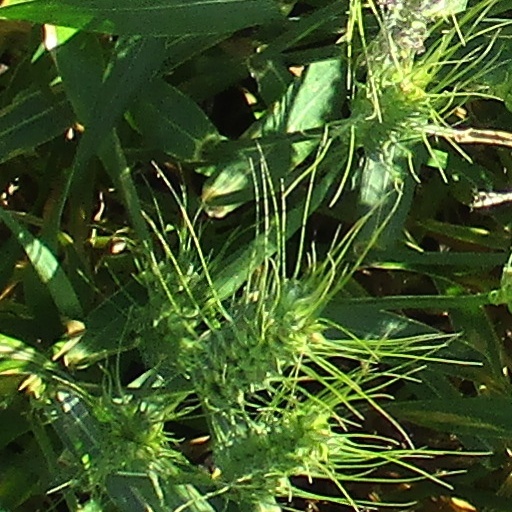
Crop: wheat